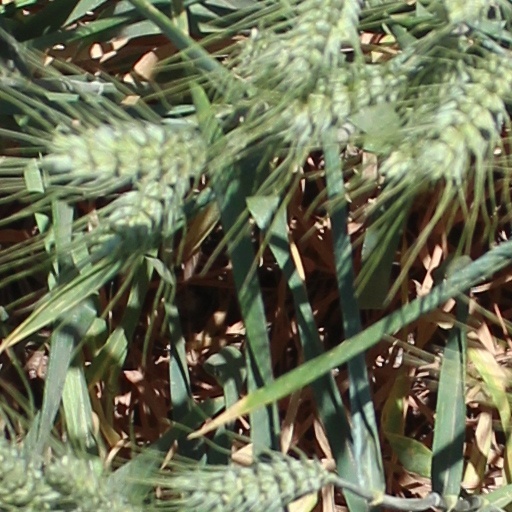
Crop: wheat